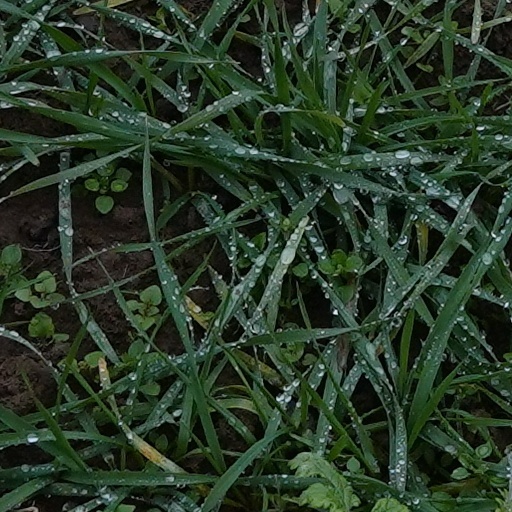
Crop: wheat